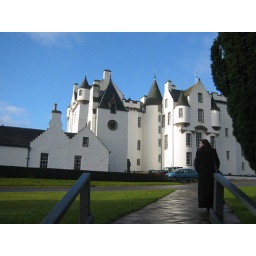
Blair Castle, in Blair Atholl. The bright white against the blue sky is a really rather nice effect.